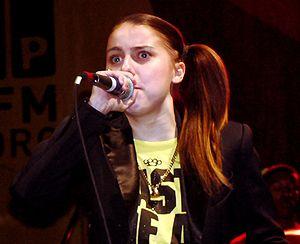
Louise Amanda Harman, alias Lady Sovereign, est une rappeuse anglaise née le 19 décembre 1985. Son titre le plus connu est probablement Love Me or Hate Me.